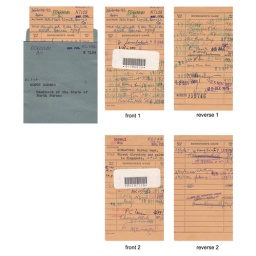
vintage library book cards from an academic library in singapore.